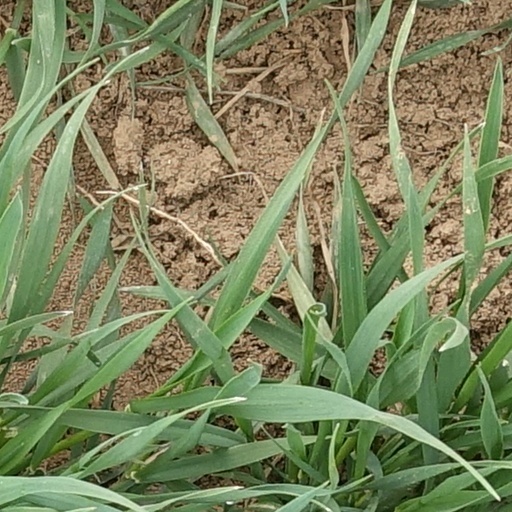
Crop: wheat